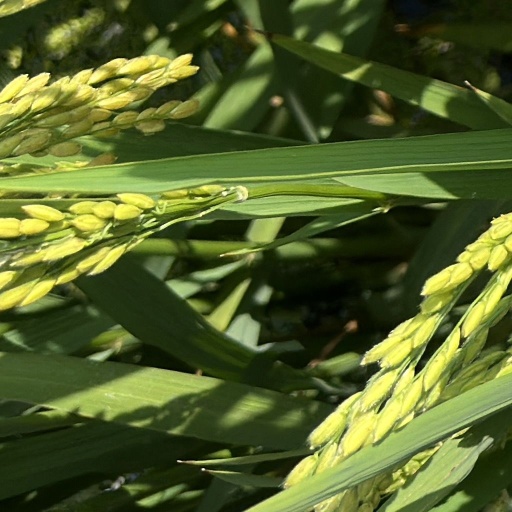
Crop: rice